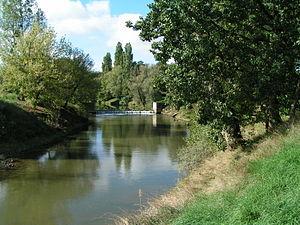
L'Arize à Carbonne (Haute-Garonne, France).
L'Arize est une rivière du Sud-Ouest de la France qui coule en région Occitanie, dans les départements de l'Ariège et de la Haute-Garonne. C'est un affluent direct de la Garonne en rive droite.